Whale fall

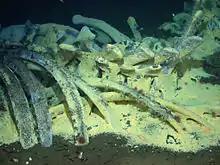
A chemoautotrophic whale fall community in the Santa Cruz basin off southern California at a depth of , including bacteria mats, vesicomyid clams in the sediments, galatheid crabs, polynoids, and a variety of other invertebrates.

A whale fall occurs when the carcass of a whale has fallen onto the ocean floor, typically at a depth greater than , putting them in the bathyal or abyssal zones. On the sea floor, these carcasses can create complex localized ecosystems that supply sustenance to deep-sea organisms for decades. In some circumstances, particularly in cases with lower water temperatures, they can be found at much shallower depths, with at least one natural instance recorded at 150 m (500 ft) and multiple experimental instances in the range of . Whale falls were first observed in the late 1970s with the development of deep-sea robotic exploration. Since then, several natural and experimental whale falls have been monitored through the use of observations from submersibles and remotely operated underwater vehicles (ROVs) in order to understand patterns of ecological succession on the deep seafloor.